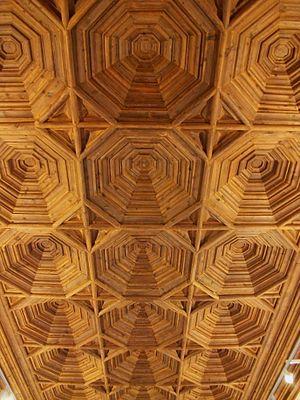
Le Château d'Alaquás, Château des Quatre Tours ou Palais des Aguilars, est l'une des demeures nobles érigées pendant la période de décadence féodale au XVIᵉ siècle. Il est situé à Alaquàs.